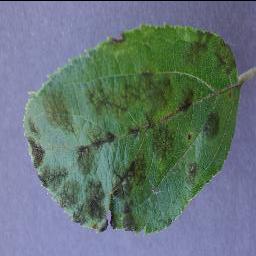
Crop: apple
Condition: scab